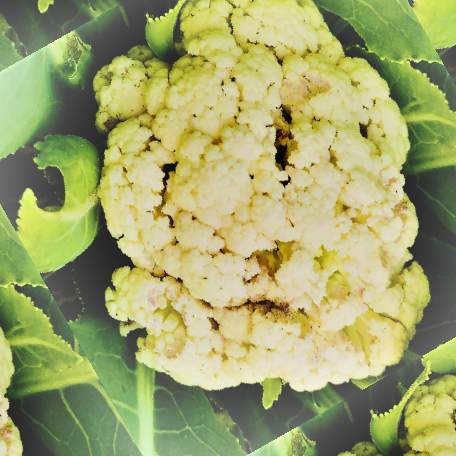
Label: Bacterial spot rot